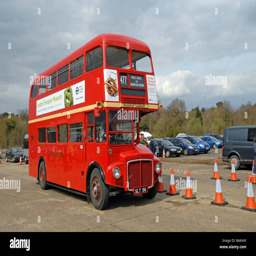
quarter front view of automobile model seen here